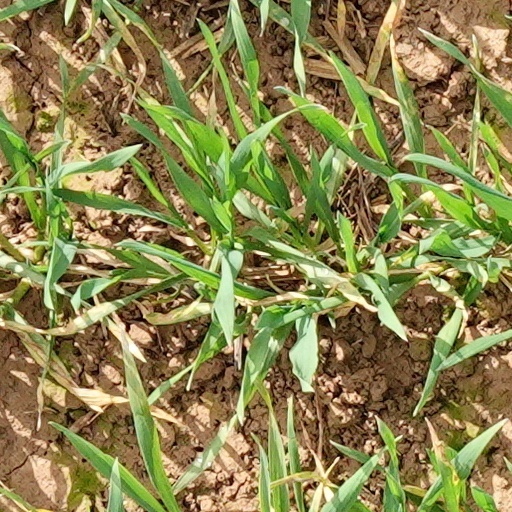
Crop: wheat